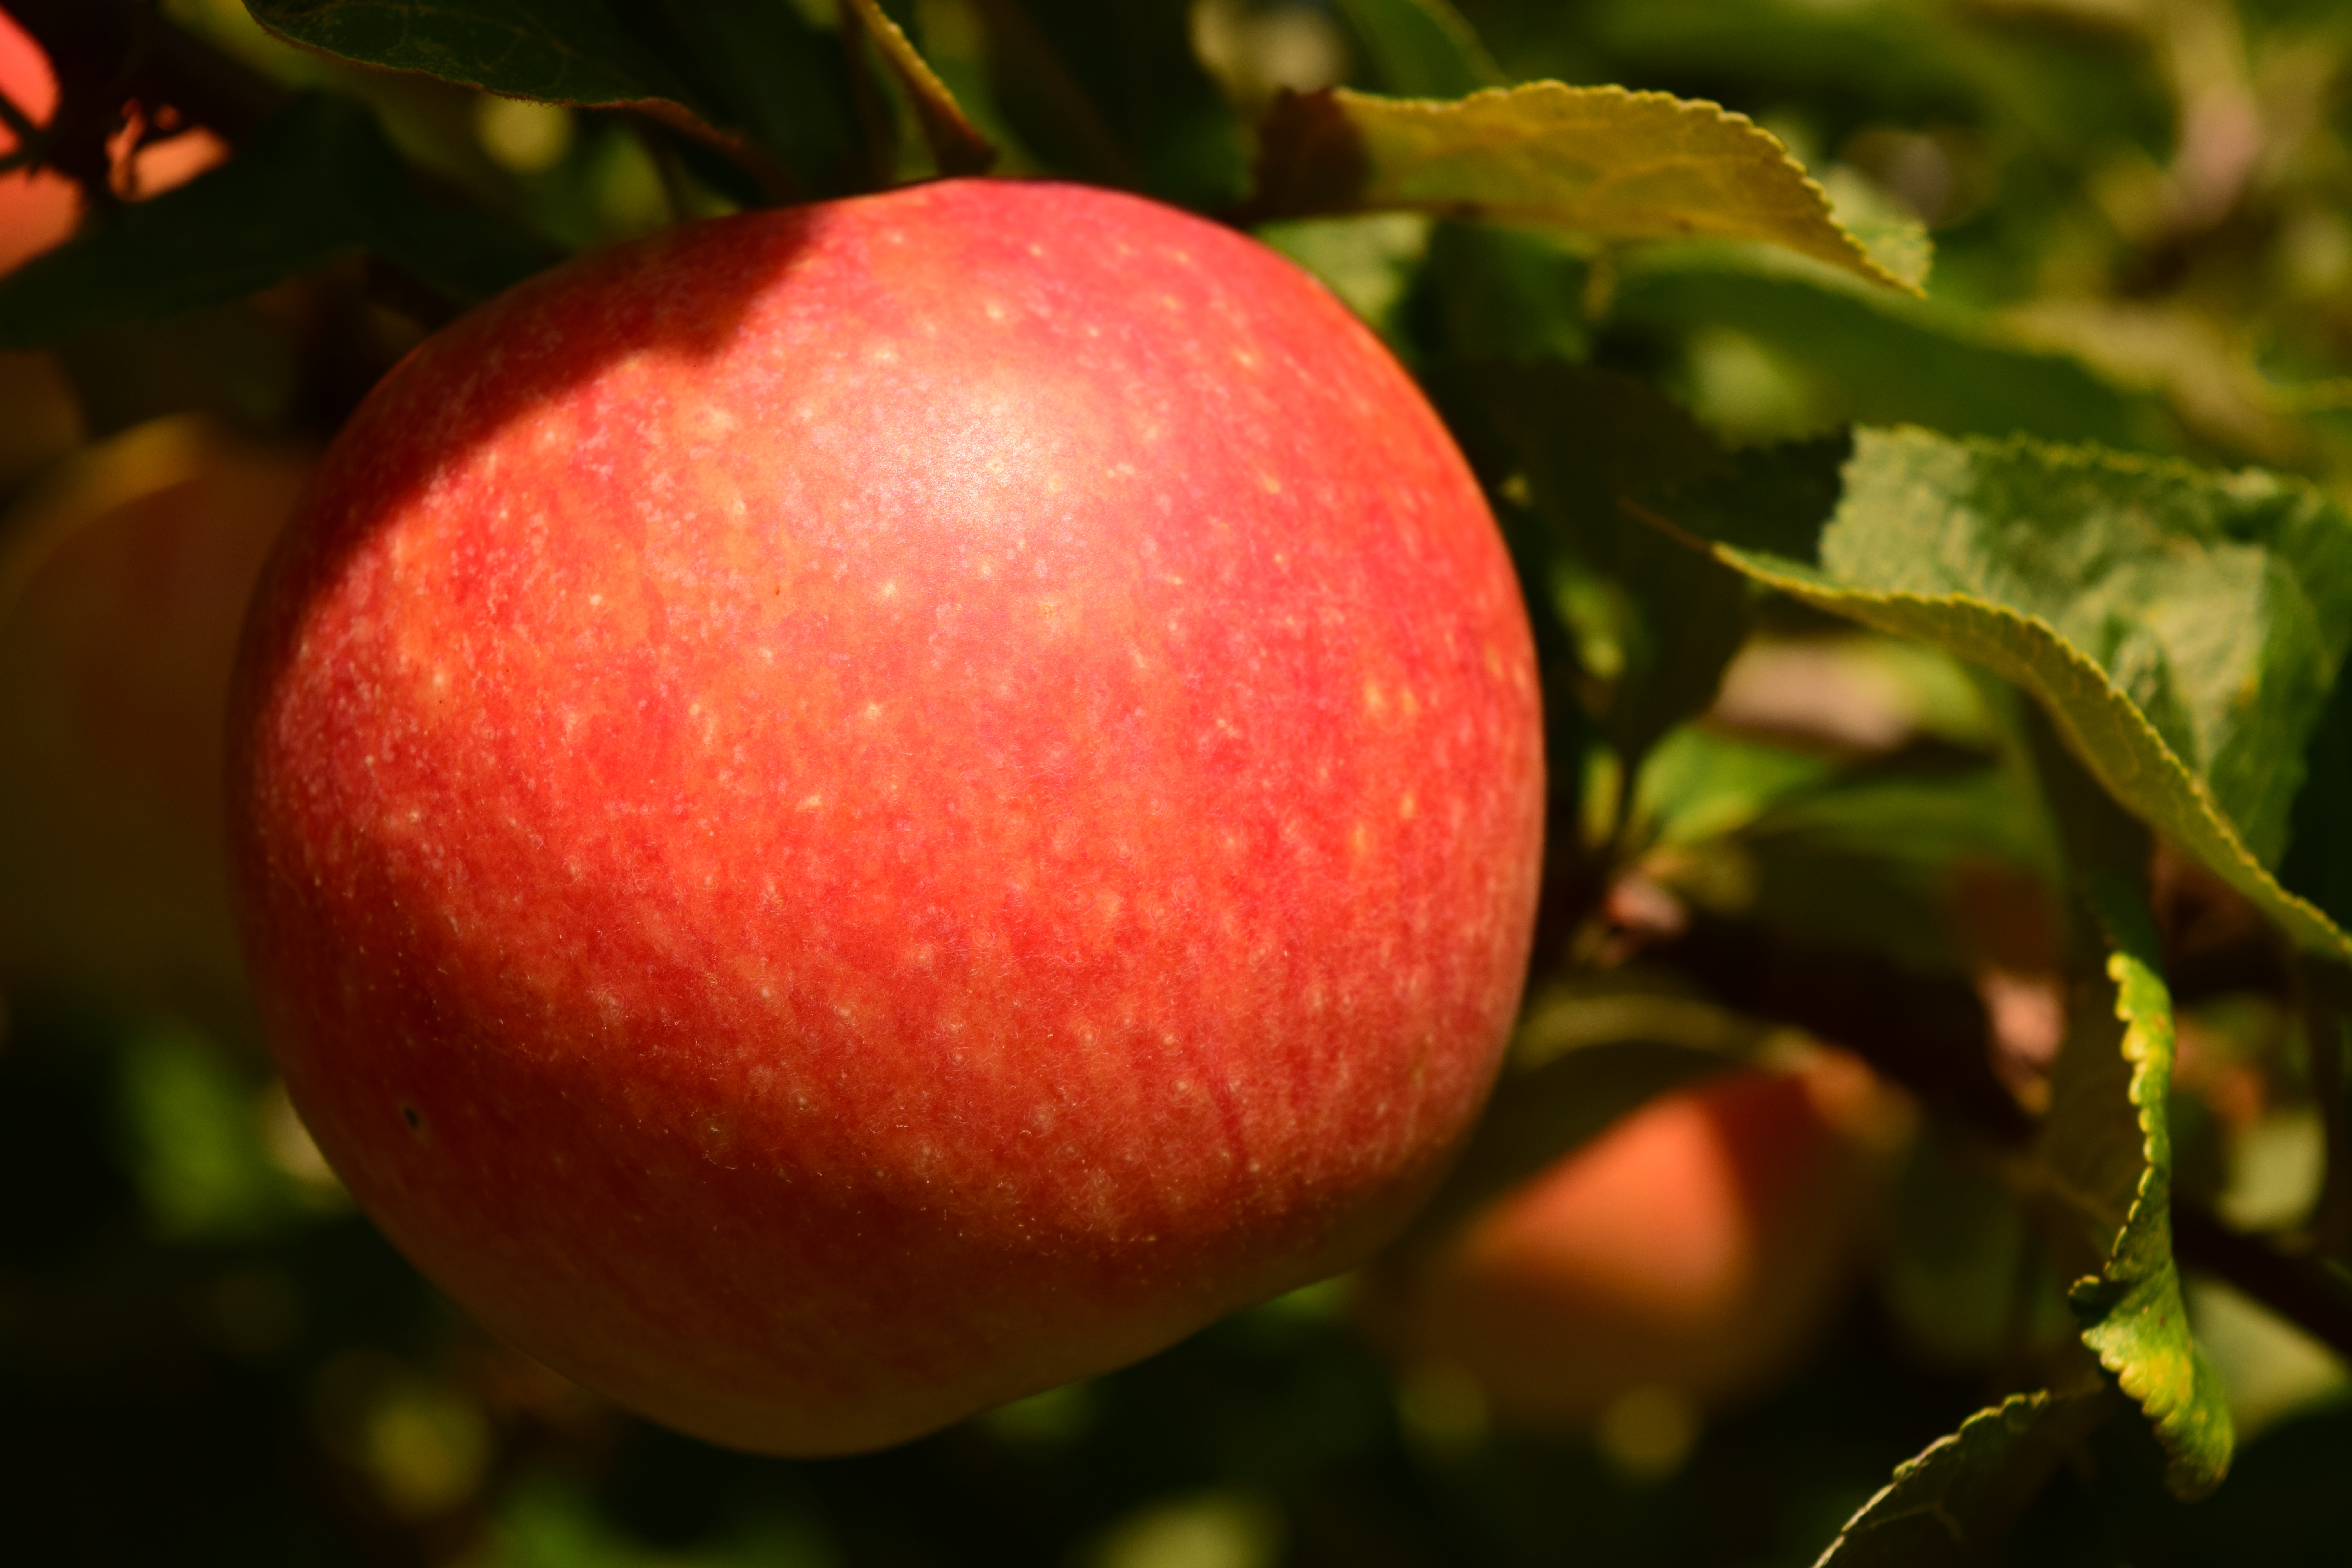
apple, tree, branch, plant, fruit, flower, food, red, produce, healthy, eat, nutrition, peach, fruits, vitamins, bless you, apple tree, macro photography, about, flowering plant, rose family, nectarine, land plant, rose order